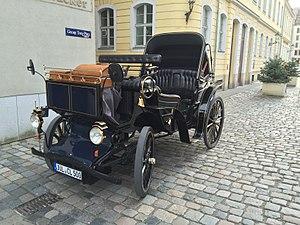
Aaglander est une marque automobile allemande sous laquelle Aagland-Manufaktur dans Bronn produit des véhicules depuis 2003. Il s’agit d’un chariot à moteur moderne avec des roues à rayons en acier, qui est entraîné par un trois cylindres-moteur diesel avec 900 cm3 déplacement qui produit 15 kW. Attaché est une boîte de vitesses sans pas avec laquelle il peut également être conduit vers l’arrière. Toutes les roues sont équipées freins à disque. Il est dirigé avec des barres de